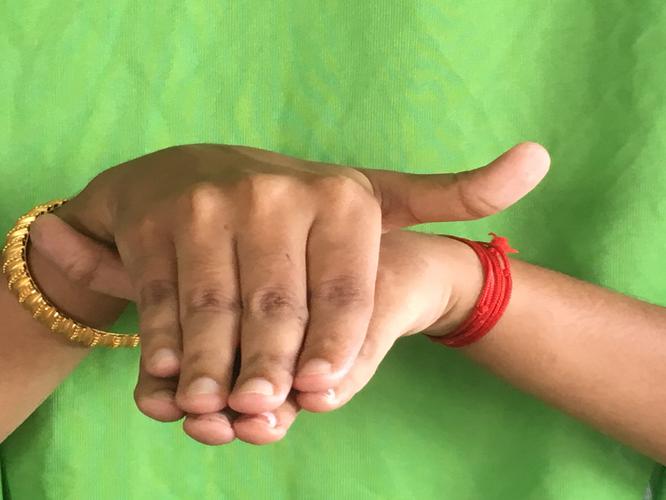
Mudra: Matsya
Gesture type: double_hand